Poll evil

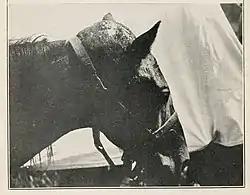

Poll evil is a traditional term for a painful condition in a horse or other equid, that starts as an inflamed bursa at the cranial end of the neck between vertebrae and the nuchal ligament, and swells until it presents as an acute swelling at the poll, on the top of the back of the animal's head. The swelling can increase until it ruptures and drains. It can be caused by infection from "Actinomyces bovis" or "Brucella abortus" organisms, but may also occur due to parasite infestation, skin trauma, or badly fitting horse tack. Because of modern efforts to reduce the incidence of brucellosis in livestock, horses are less exposed to the "Brucella abortus" organism, and hence most modern cases of poll evil arise from trauma linked to a horse striking its head against poorly designed or low-clearance structures, or to improper use of equipment, particularly leaving a halter on the horse around the clock.